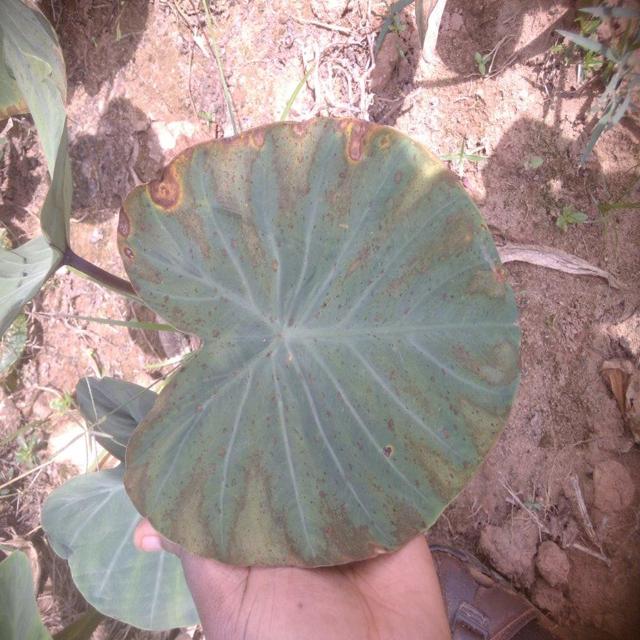
Label: Mid_Blight